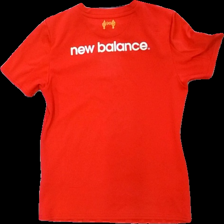
View: back
Type: T-shirt
Category: Children
Brand: New Balance Mellan
Colors: Red, White
Material: 100% polyester
Pattern: Logo print
Cut: Regular
Size: 122
Season: All
Trend: Sports
Damage location: bottom left
Damage 2 location: middle center
Damage 3 location: bottom right
Price range: <50
Recommended usage: Reuse
Description: röd sport tröja med text och logga på. någon lös tråd